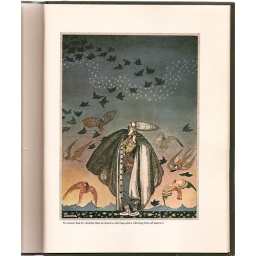
"EotS" three princesses in the blue mountain color - 04